Robert Barker (physician)

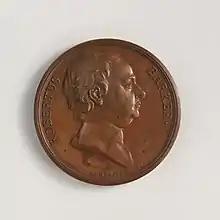
Robert Barker, 1744 medal by Jacques-Antoine Dassier, the reverse side mentioning his membership of the Royal Society

Robert Barker (died 1745) was a British physician and inventor. He was a Fellow of the Royal Society from 1732.